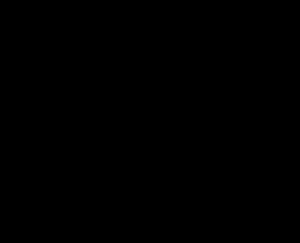
N-acetylglukosamin
N-acetylglukosamins struktur[1]
N-acetylglukosamin er et monosakkarid afledt af glukose.